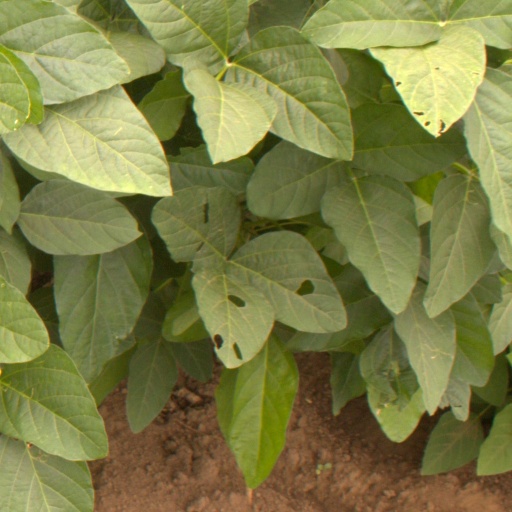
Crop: soybean